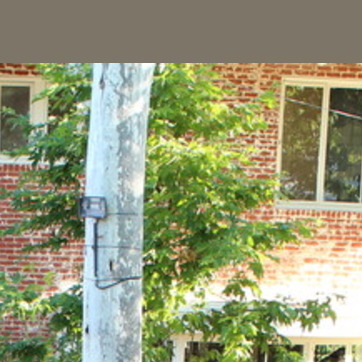
Material: foliage